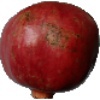
Label: Pomegranate 1